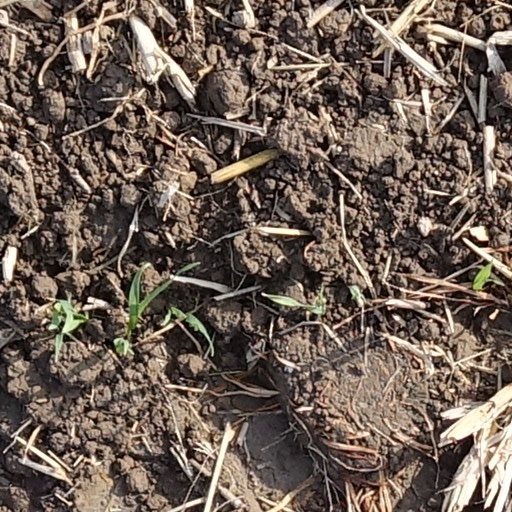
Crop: wheat